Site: brandenburg
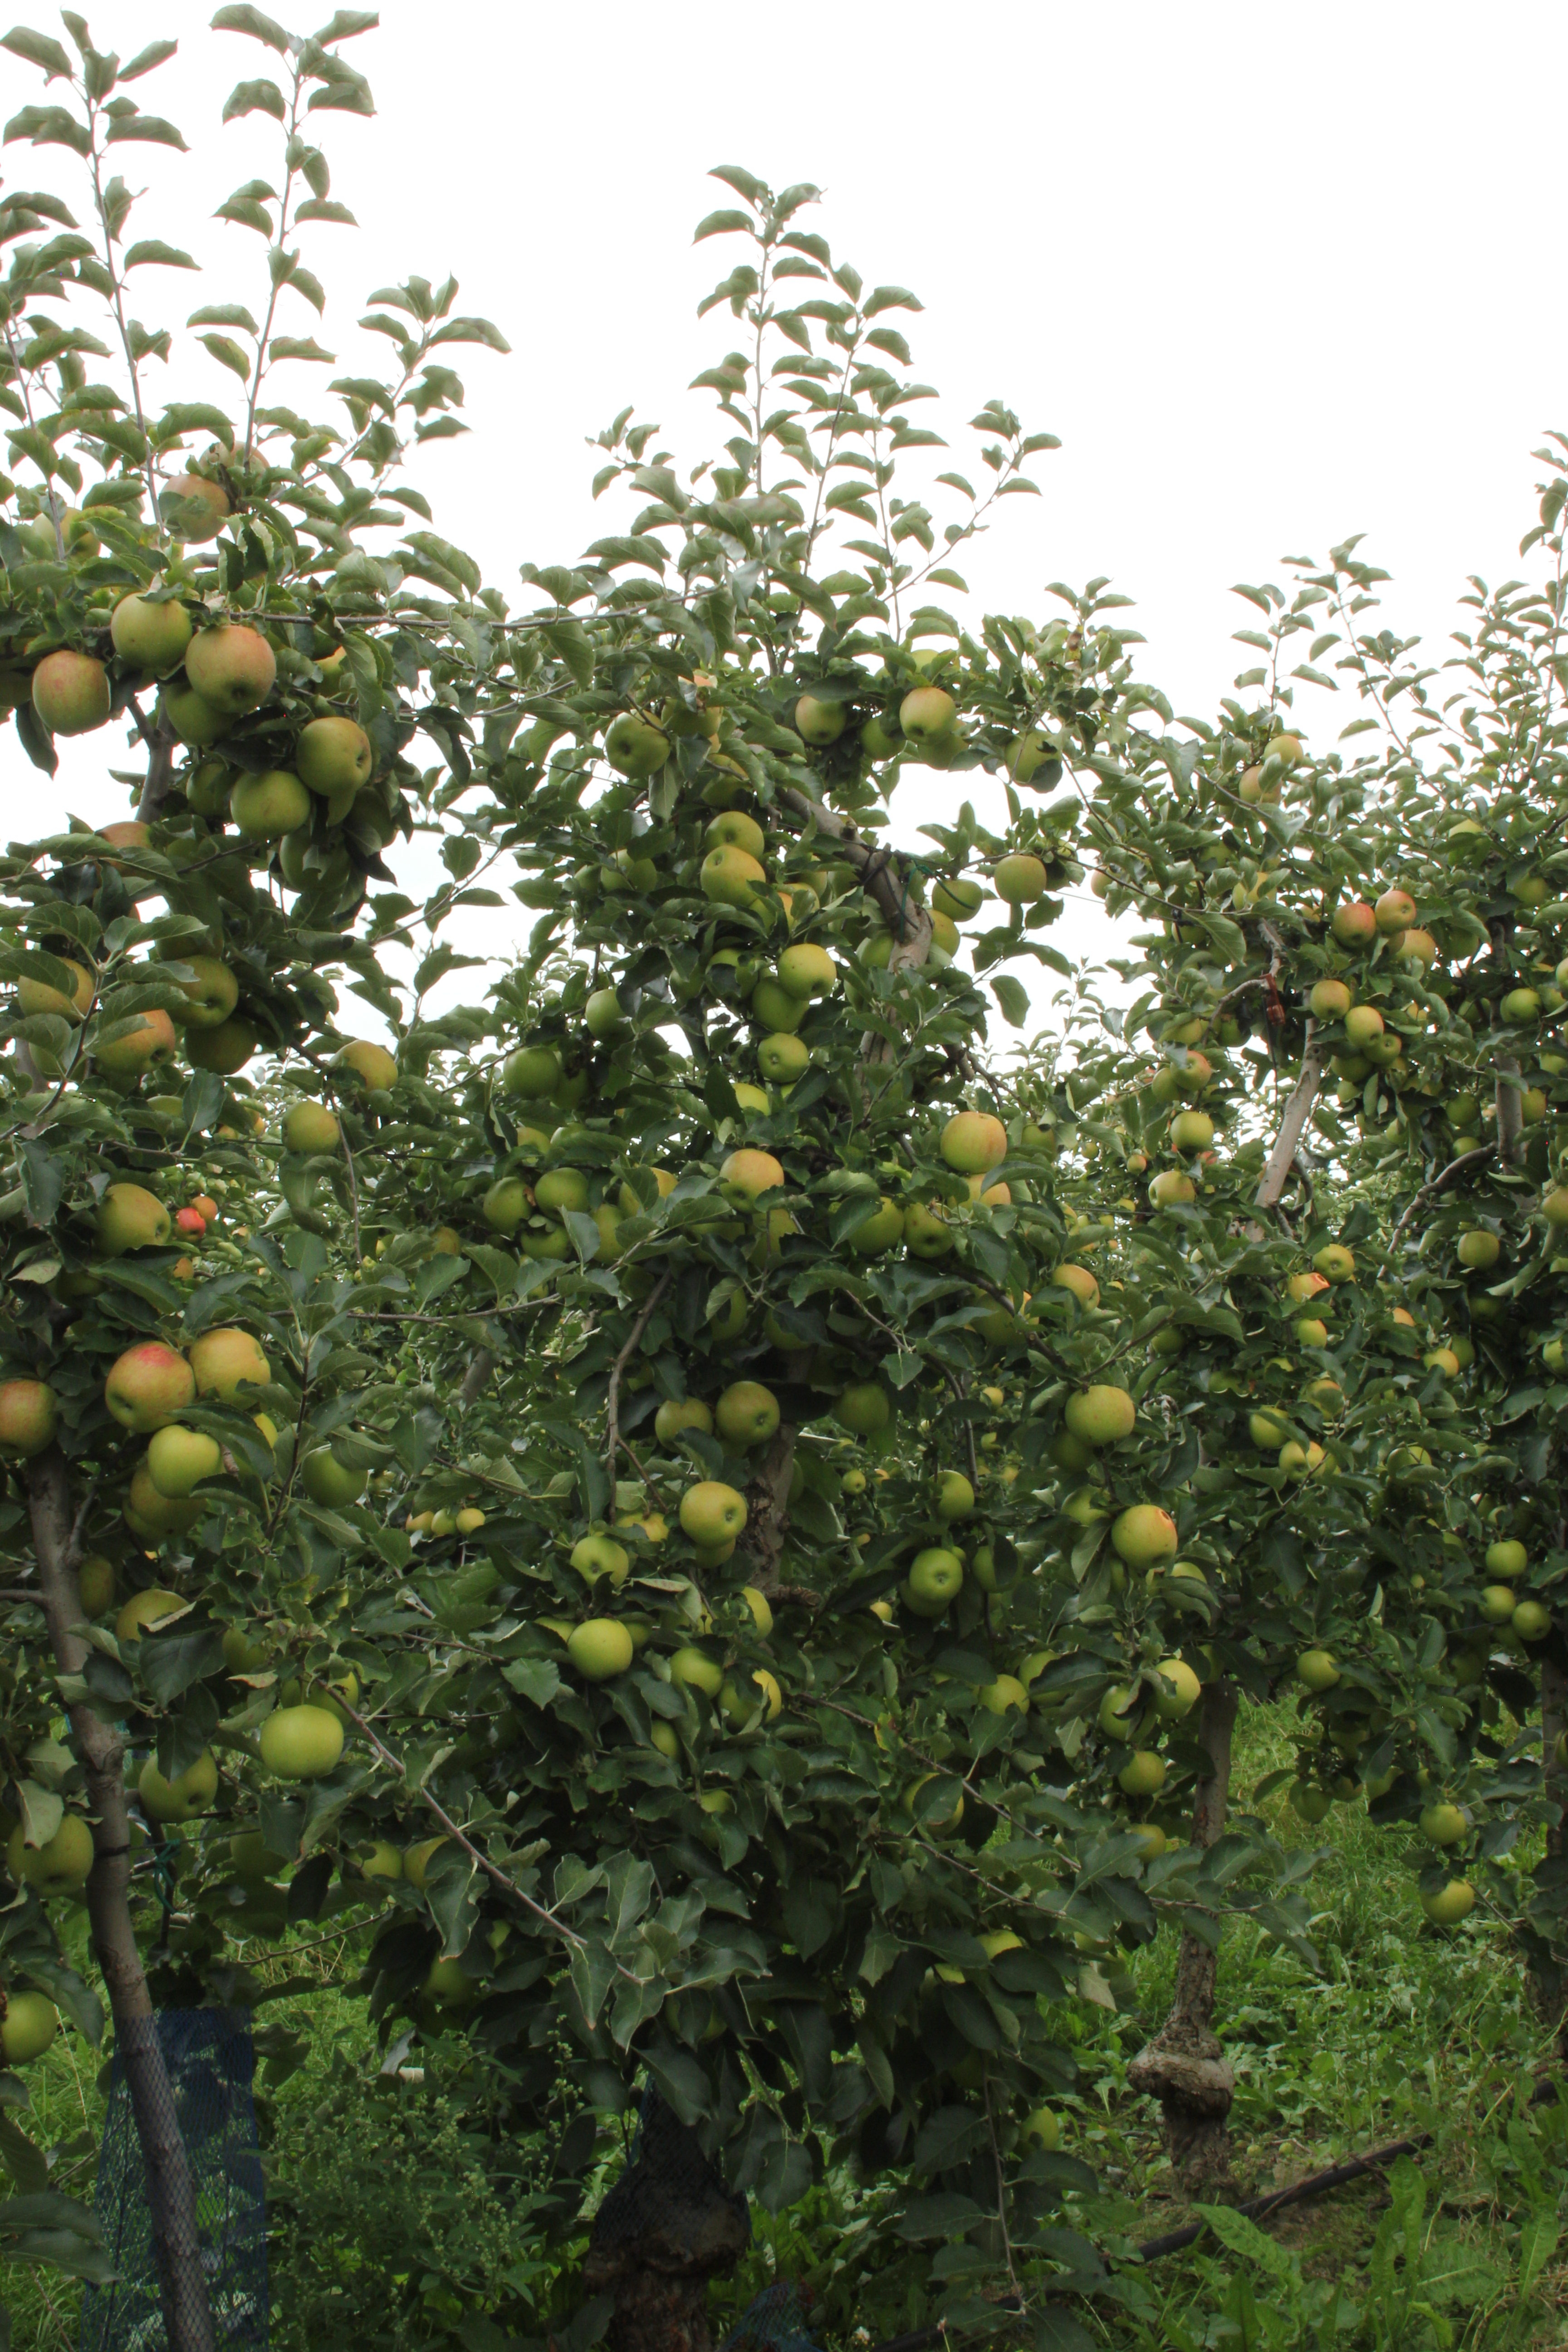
Growth stage (BBCH 87): Maturity of fruit and seed